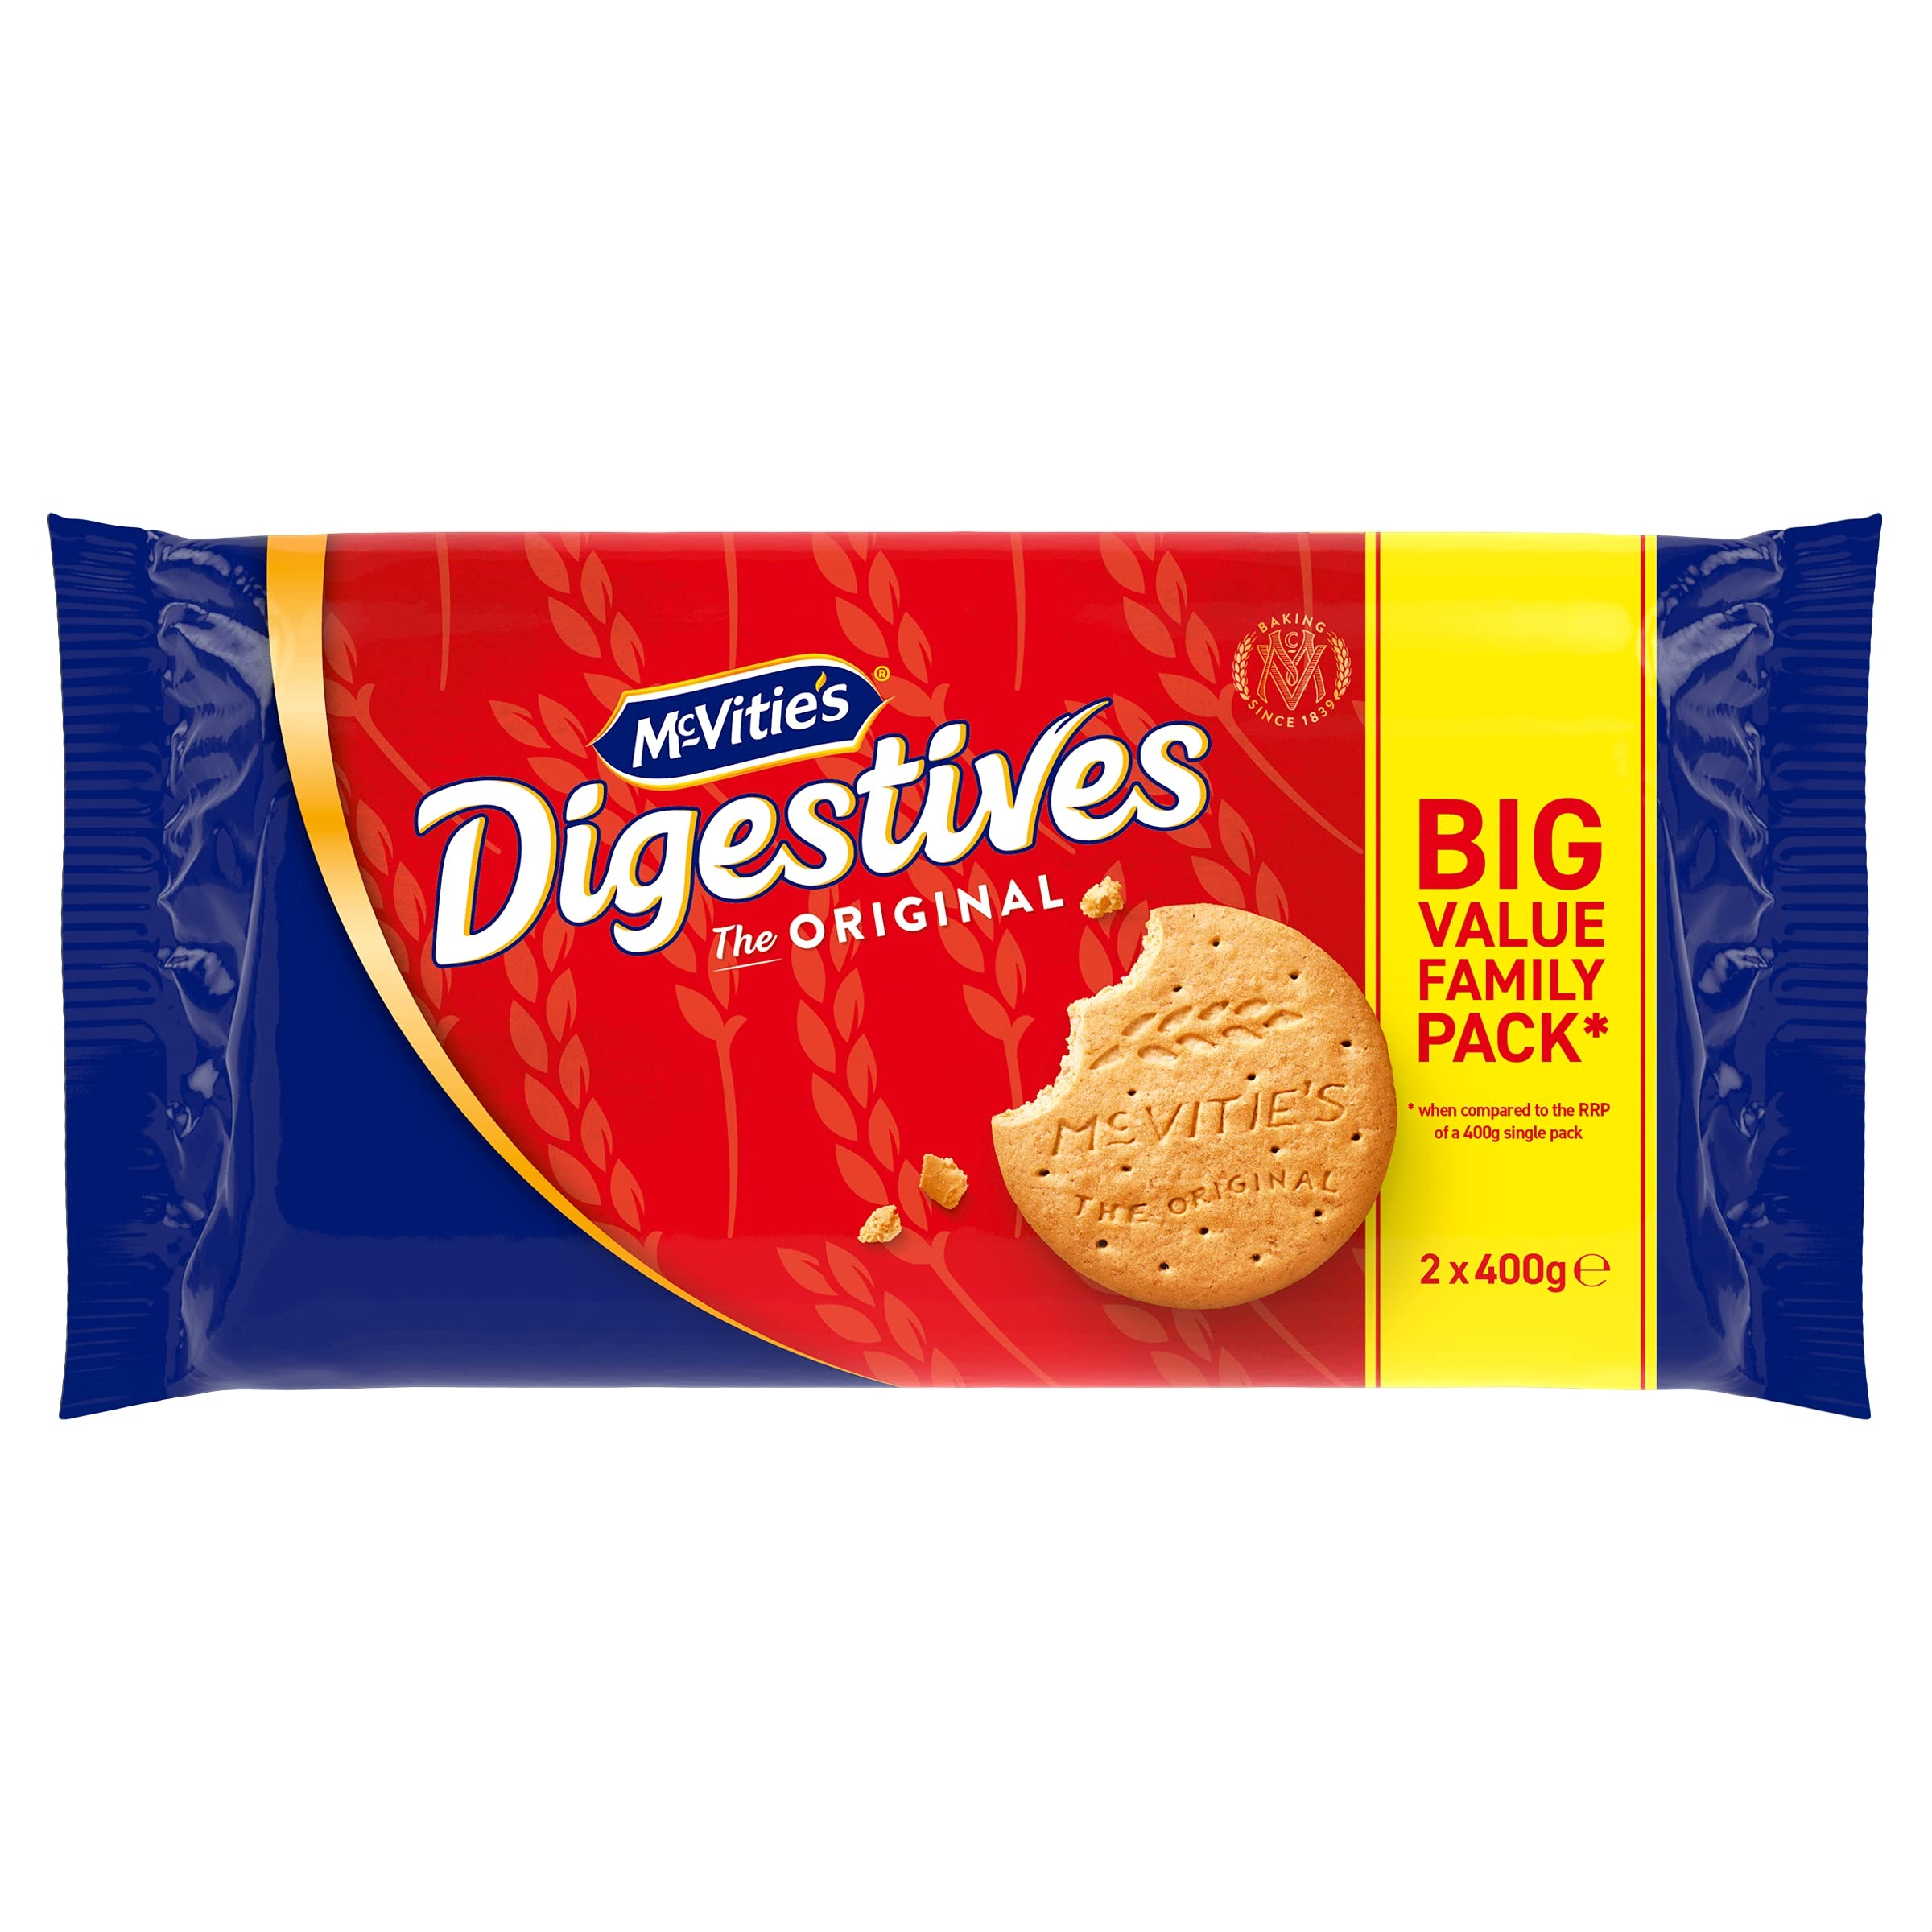
Item Name: McVitie's Digestives Original Biscuits, 800 g
Value: 28.2192
Unit: Ounce

Price: 17.51